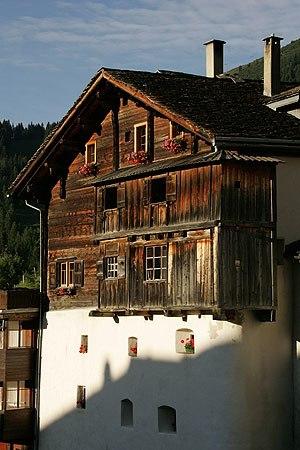
Par architecture de la Suisse sont considérées les constructions situées en Suisse ainsi que celles issues de l'activité de Suisses à l'étranger.
L'architecture rustique en Suisse désigne les modes traditionnels de construction des maisons campagnardes en Suisse qui diffèrent selon la localisation géographique où l'on distingue le Plateau suisse, le Jura et les Alpes.